Angéline Nadié

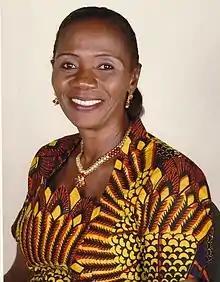

Angéline Nadié (1 January 1968 – 17 July 2021) was an Ivorian actress. She was best known for her role as the evil mother of Michel Bohiri's character in "Ma Famille".